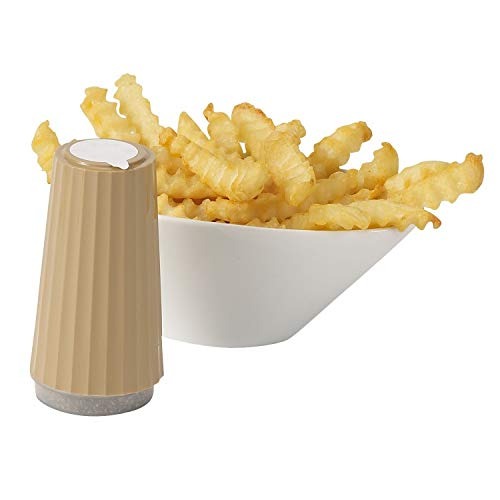
Item Name: Diamond Crystal Toast Pepper Shaker, 1.5 Ounce -- 48 per case.
Product Description: Diamond Crystal Toast Pepper Shaker, 1.5 Ounce -- 48 per case. Diamond Crystal Brands offers you the most flexibility for tabletop disposable shakers over any other competitor. Disposables are no longer limited to a few designs or styles. By combining the best attributes of disposables and refillables, the new line delivers more value than any previous tabletop alternative Features Disposables are economical Quality construction-durable NOW available with Sea Salt, a Diamond Crystal Brands exclusive Varied colored combinations to match your decor Country of Origin: United States
Value: 48.0
Unit: Count

Price: 97.51